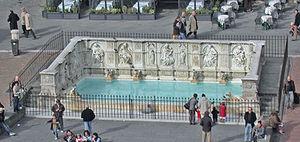
La Fonte Gaia est une fontaine de Sienne, en Italie. Elle doit son nom à la joie manifestée par les Siennois le jour de son inauguration.
Jacopo di Pietro D'Agnolo di Guarnieri dit Jacopo della Quercia est un sculpteur italien du Quattrocento florentin.